Adderbury railway station

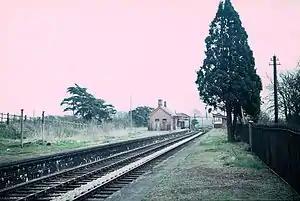
Remains of the station in 1969.

Adderbury railway station served the village of Adderbury in Oxfordshire, England.